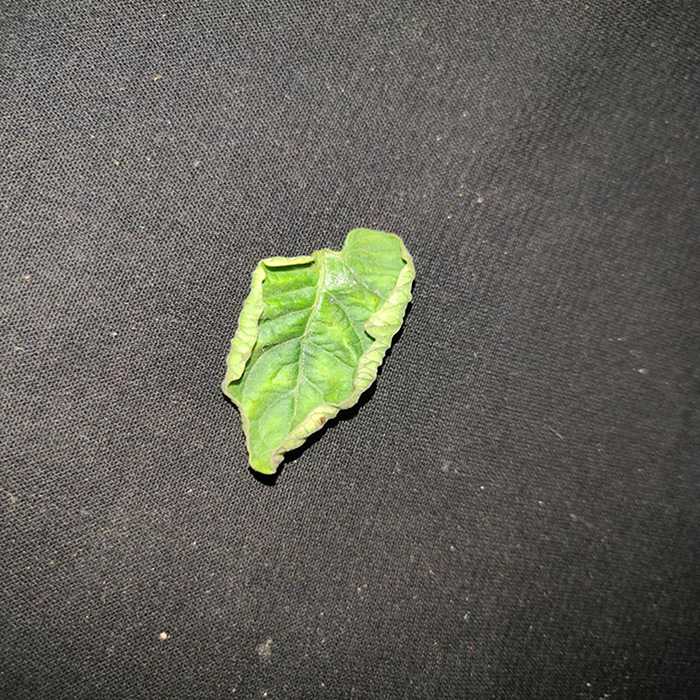
Plant: Tomato
Label: Tomato leaf curl virus